Thiophosphate

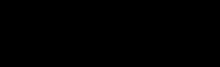
Dimerization equilibrium observed for PS.

A number of these anions known. Some have attracted interest as components in fast ion conductors for use in solid state batteries. The binary thiophosphates do not exhibit the extensive diversity of the analogous oxyanions but contain similar structural features, for example P is 4 coordinate, P−S−P links form and there are P−P bonds. One difference is that ions may include polysulfide fragments of 2 or more S atoms whereas in the P−O anions there is only the reactive −O−O−, peroxo, unit.